North Africa during classical antiquity

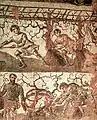
Mosaic of vineyard workers from Caesarea

Roman domination of the northern Mediterranean coasts of Africa began when Carthage was defeated. The Roman Empire in the following century controlled all the coasts from the Nile valley to the Atlantic Ocean of modern Morocco.